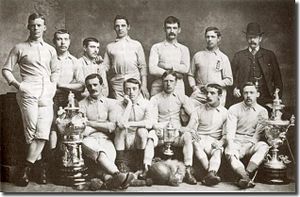
Blackburn Olympic F.C. / Historie / Nedtur og lukning
Olympics lokalrivaler Blackburn Rovers vandt FA Cup'en for for første gang i 1884 og blev hurtigt byens førende klub.
Blackburn Olympic FC var en fodboldklub i Blackburn, England, der eksisterede i slutningen af 1800-tallet. På trods af at klubben kun eksisterede lidt over et årti, satte den markante aftryk i den engelske fodboldhistorie i 1883, da den som den første klub fra Nordengland og den første arbejderklub vandt landets fornemste turnering, FA Cup'en. Turneringen var indtil da udelukkende blevet vundet af rige amatørklubber fra det sydøstlige England, og Olympic's sejr var begyndelsen på fodboldens overgang fra en fritidsbeskæftigelse for overklassen til en professionel sport.